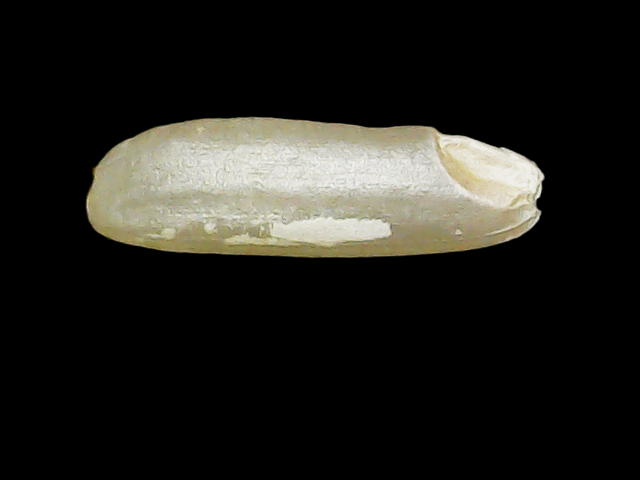
Rice variety: Binadhan10